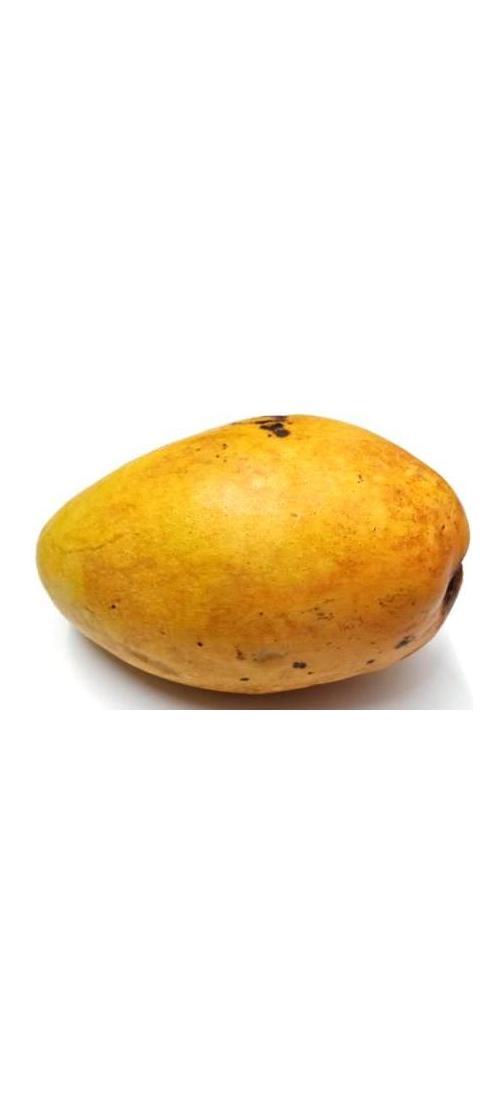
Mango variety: Bari-11